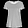
Label: T - shirt / top